Grey Organisation

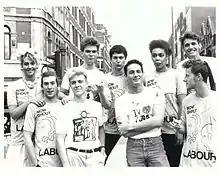
Young members of Red Wedge wearing Grey Organisation t-shirts designed for the Labour Party, 1987.

GO’s image of uniformed anonymity, shaved heads, white shirts, and grey English suits were key to the GO manifesto. They stated that wearing suits afforded them the respect necessary in the 1990's, but shunned the wearing of ties stating, "We wear no ties. All those who see themselves as dissidents in society do like-wise".